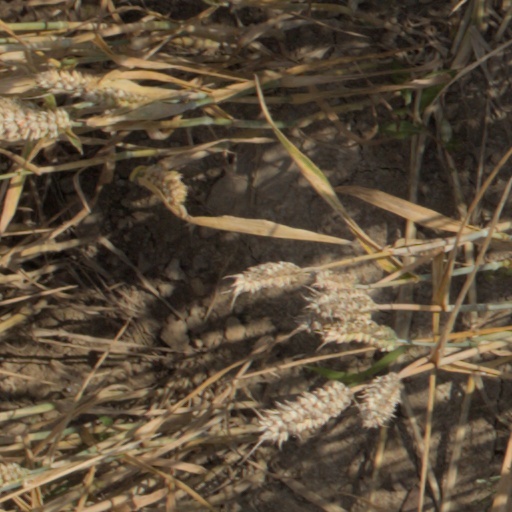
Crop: wheat